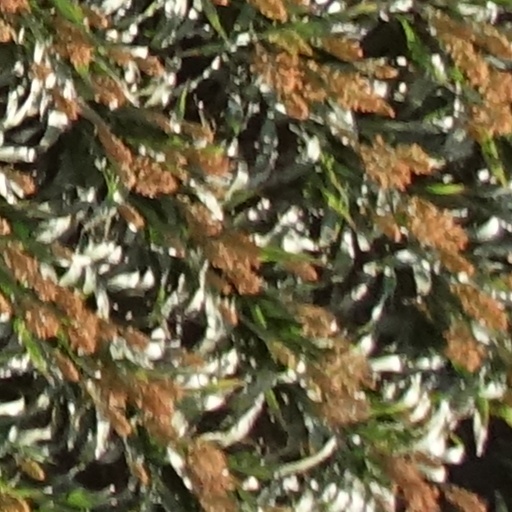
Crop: sorghum